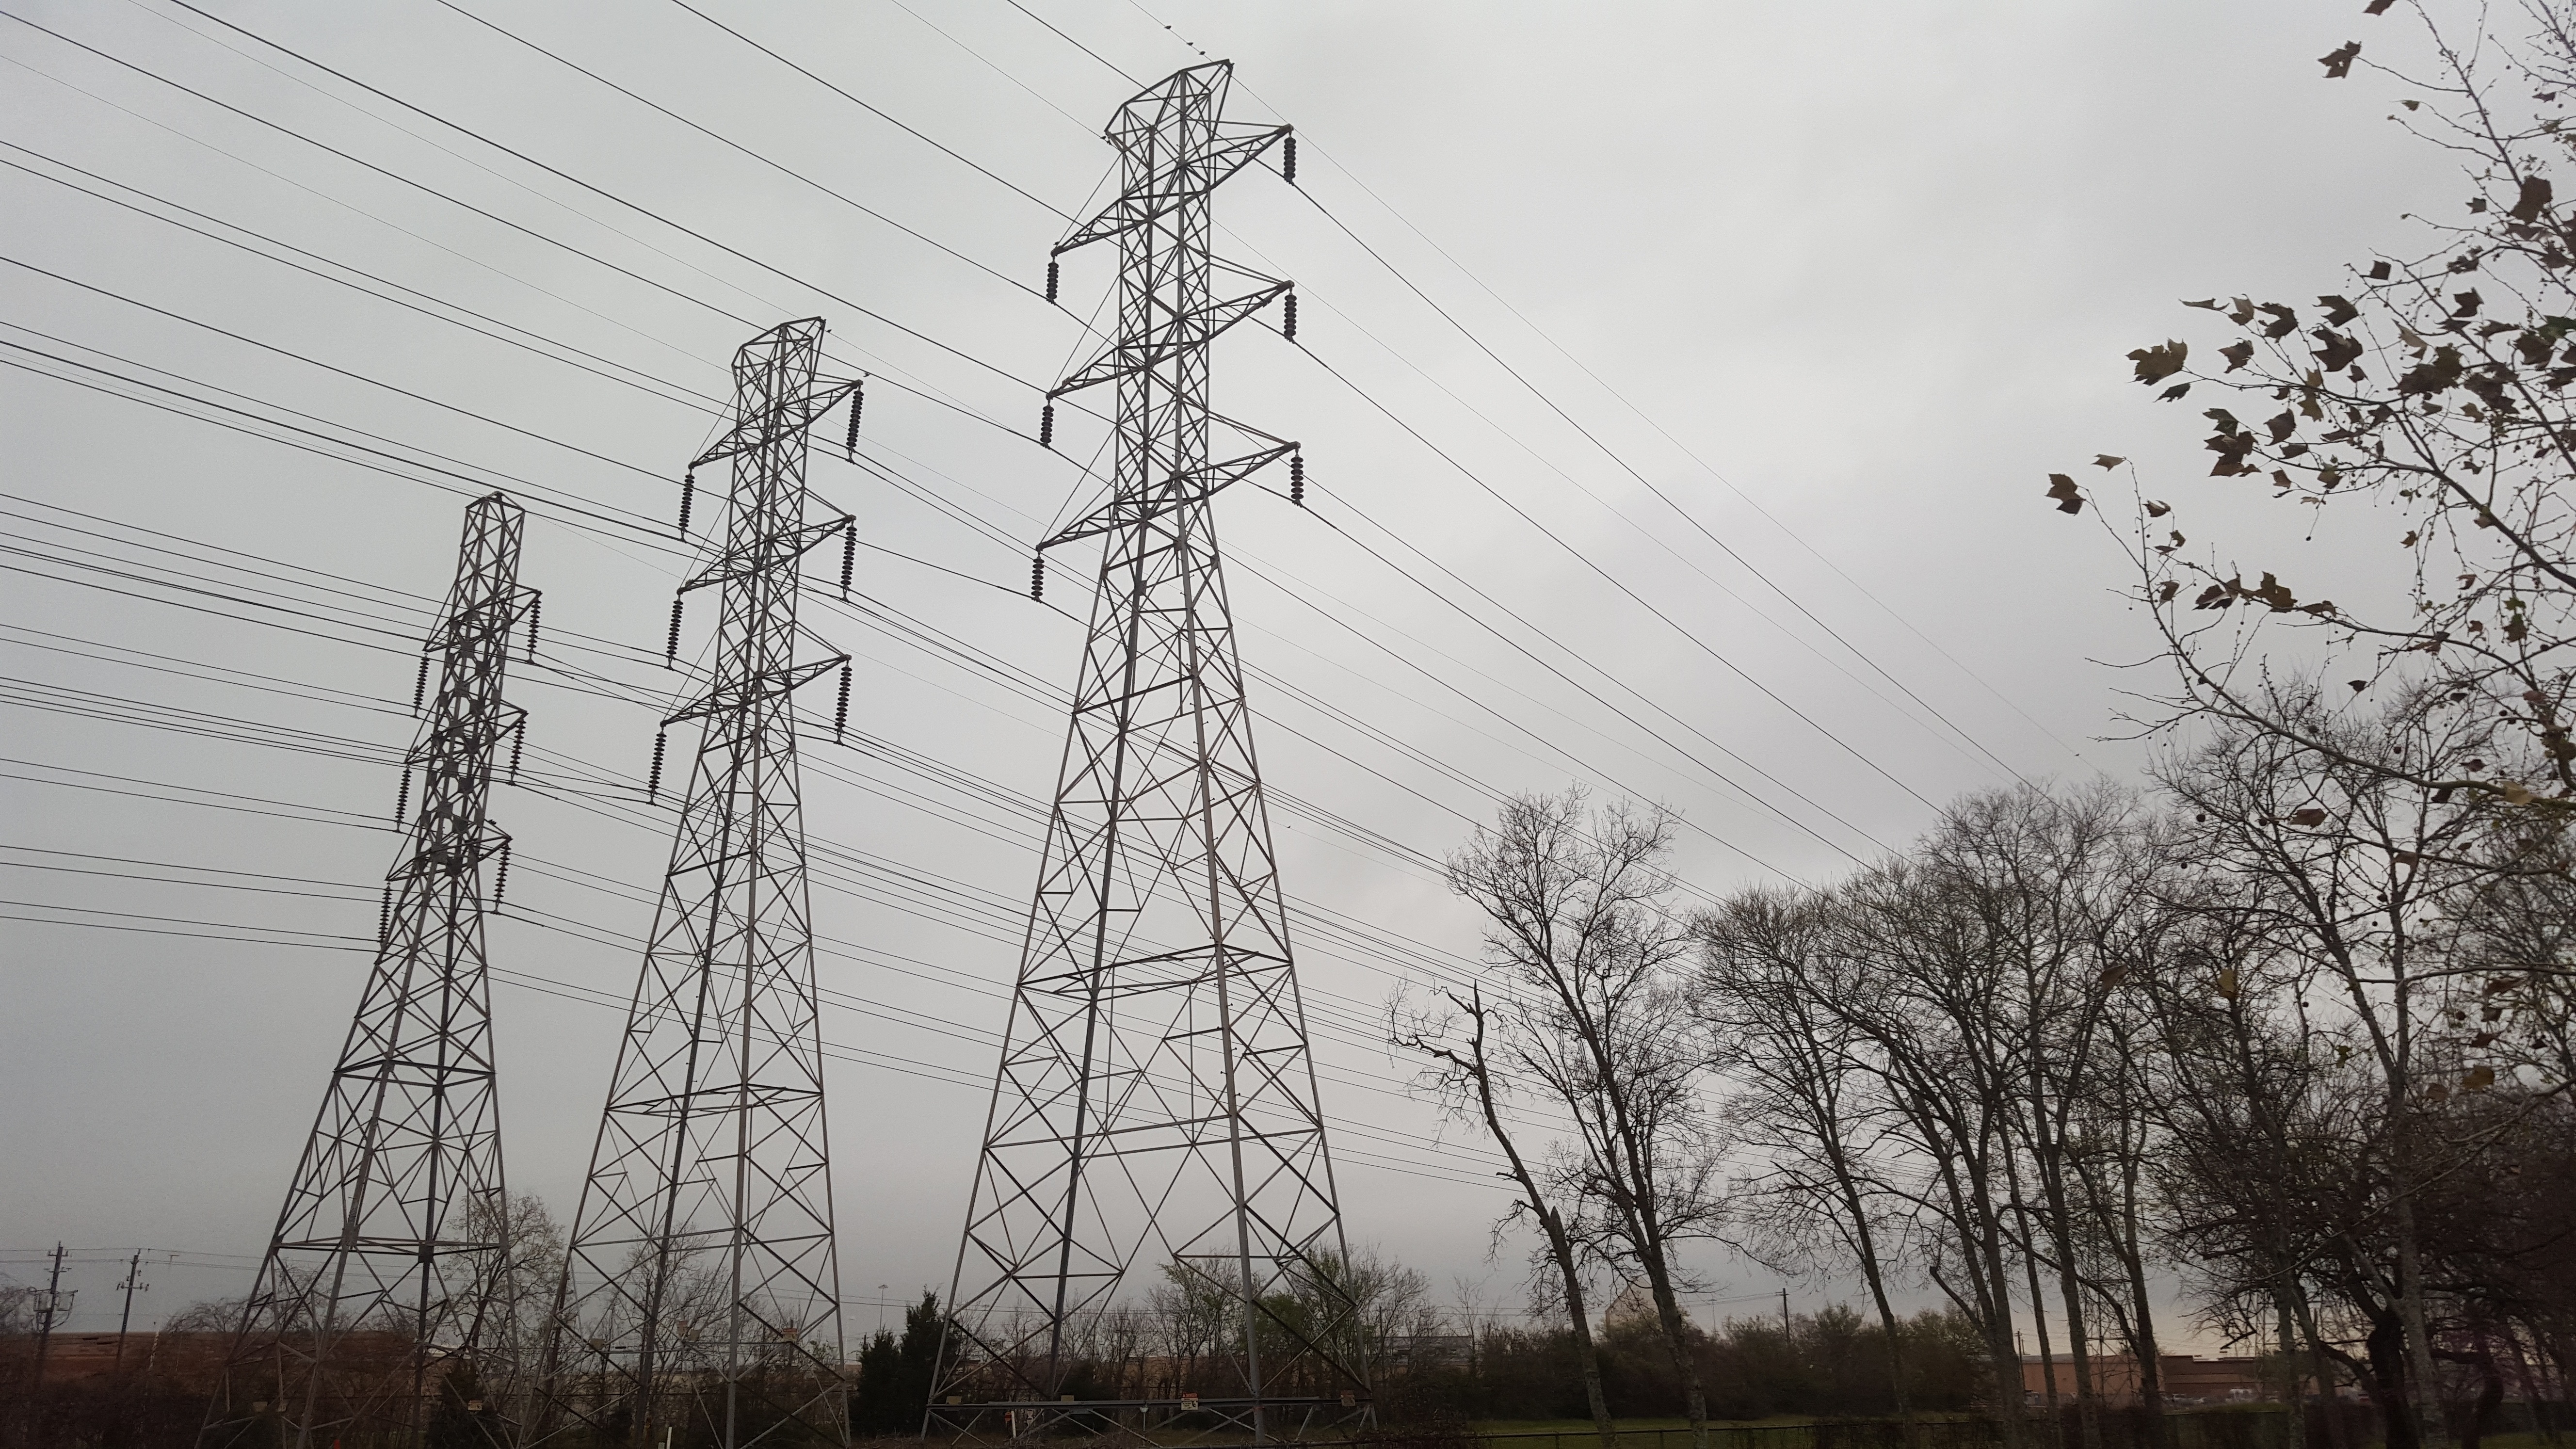
tree, structure, sky, technology, fall, city, urban, cable, steel, wire, environment, line, spring, tower, mast, electrical, weather, storm, metal, industrial, industry, utility, electricity, generator, energy, volt, current, outdoors, pylon, power, towers, danger, tall, grid, distribution, electric, transmission, powerful, watt, voltage, transmission tower, outdoor structure, electrical supply, overhead power line